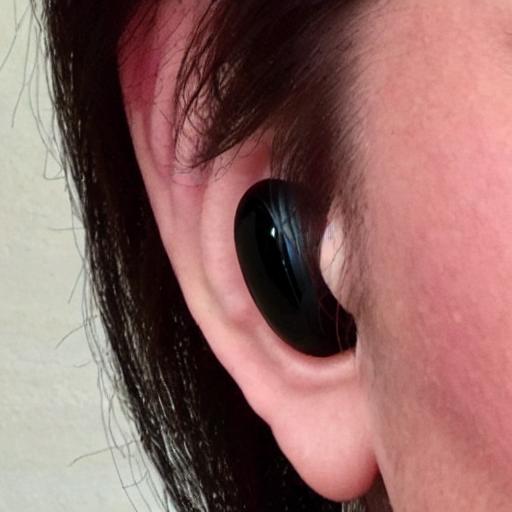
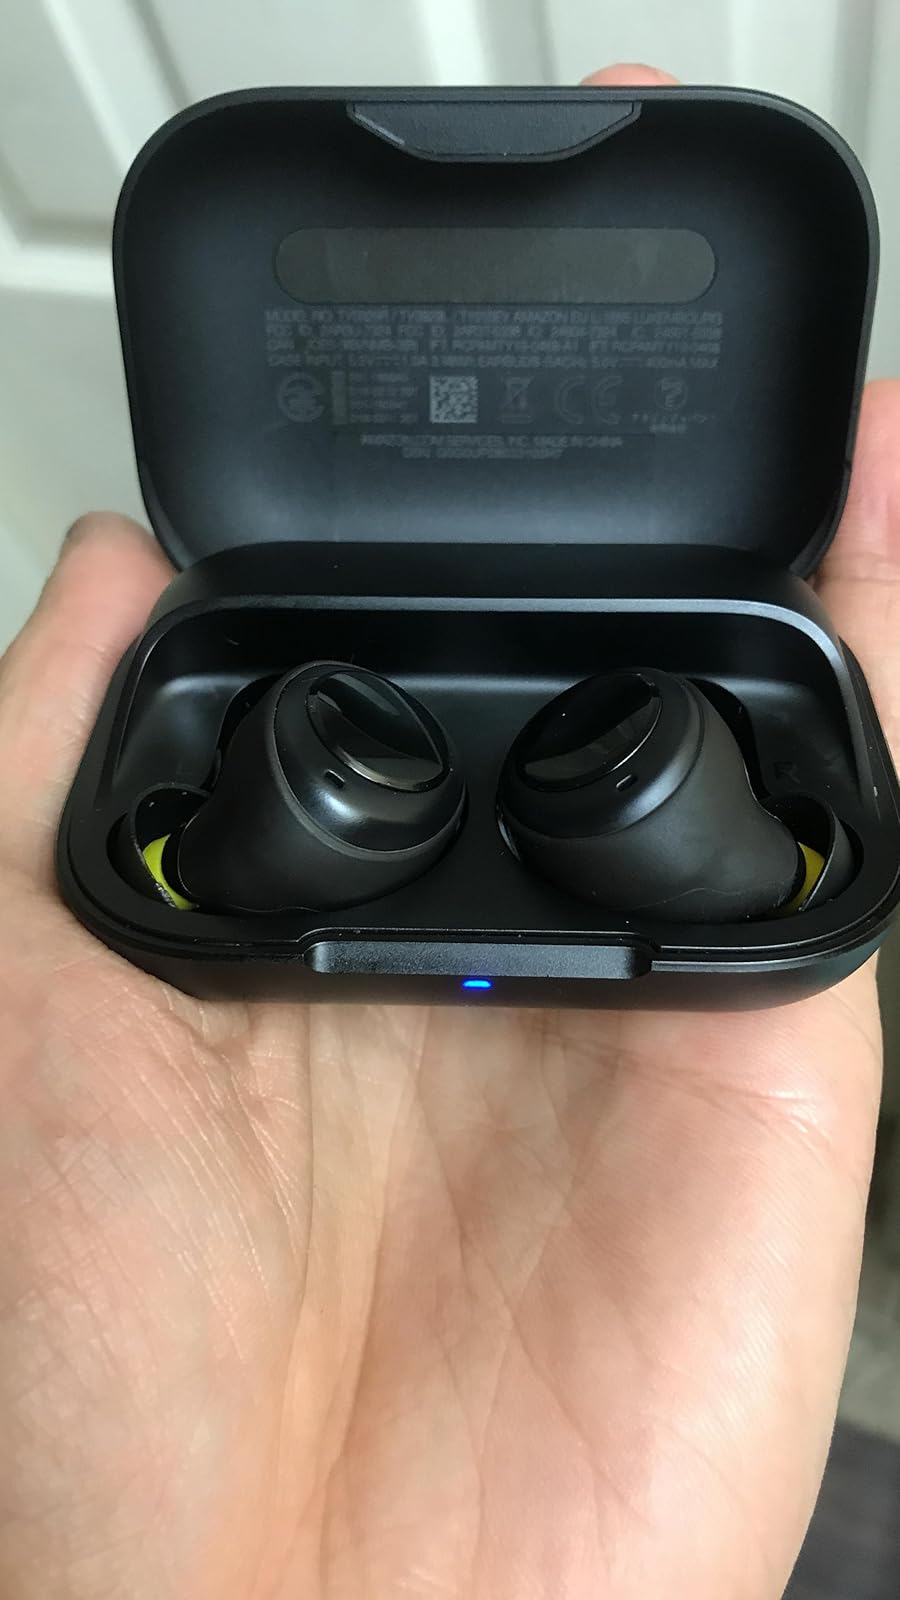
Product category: earbuds
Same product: no